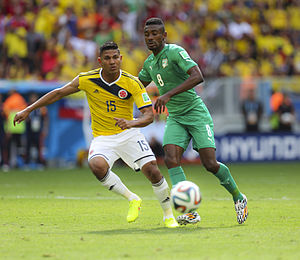
VM i fodbold 2014 / Gruppespil / Gruppe C
Colombia - Elfenbenskysten
VM i fodbold 2014 var den 20. udgave af VM i fodbold, en international turnering for mænd, der blev afholdt i Brasilien fra 12. juni til 13. juli 2014. Verdensmestre blev Tyskland, der i finalen besejrede Argentina 1-0.